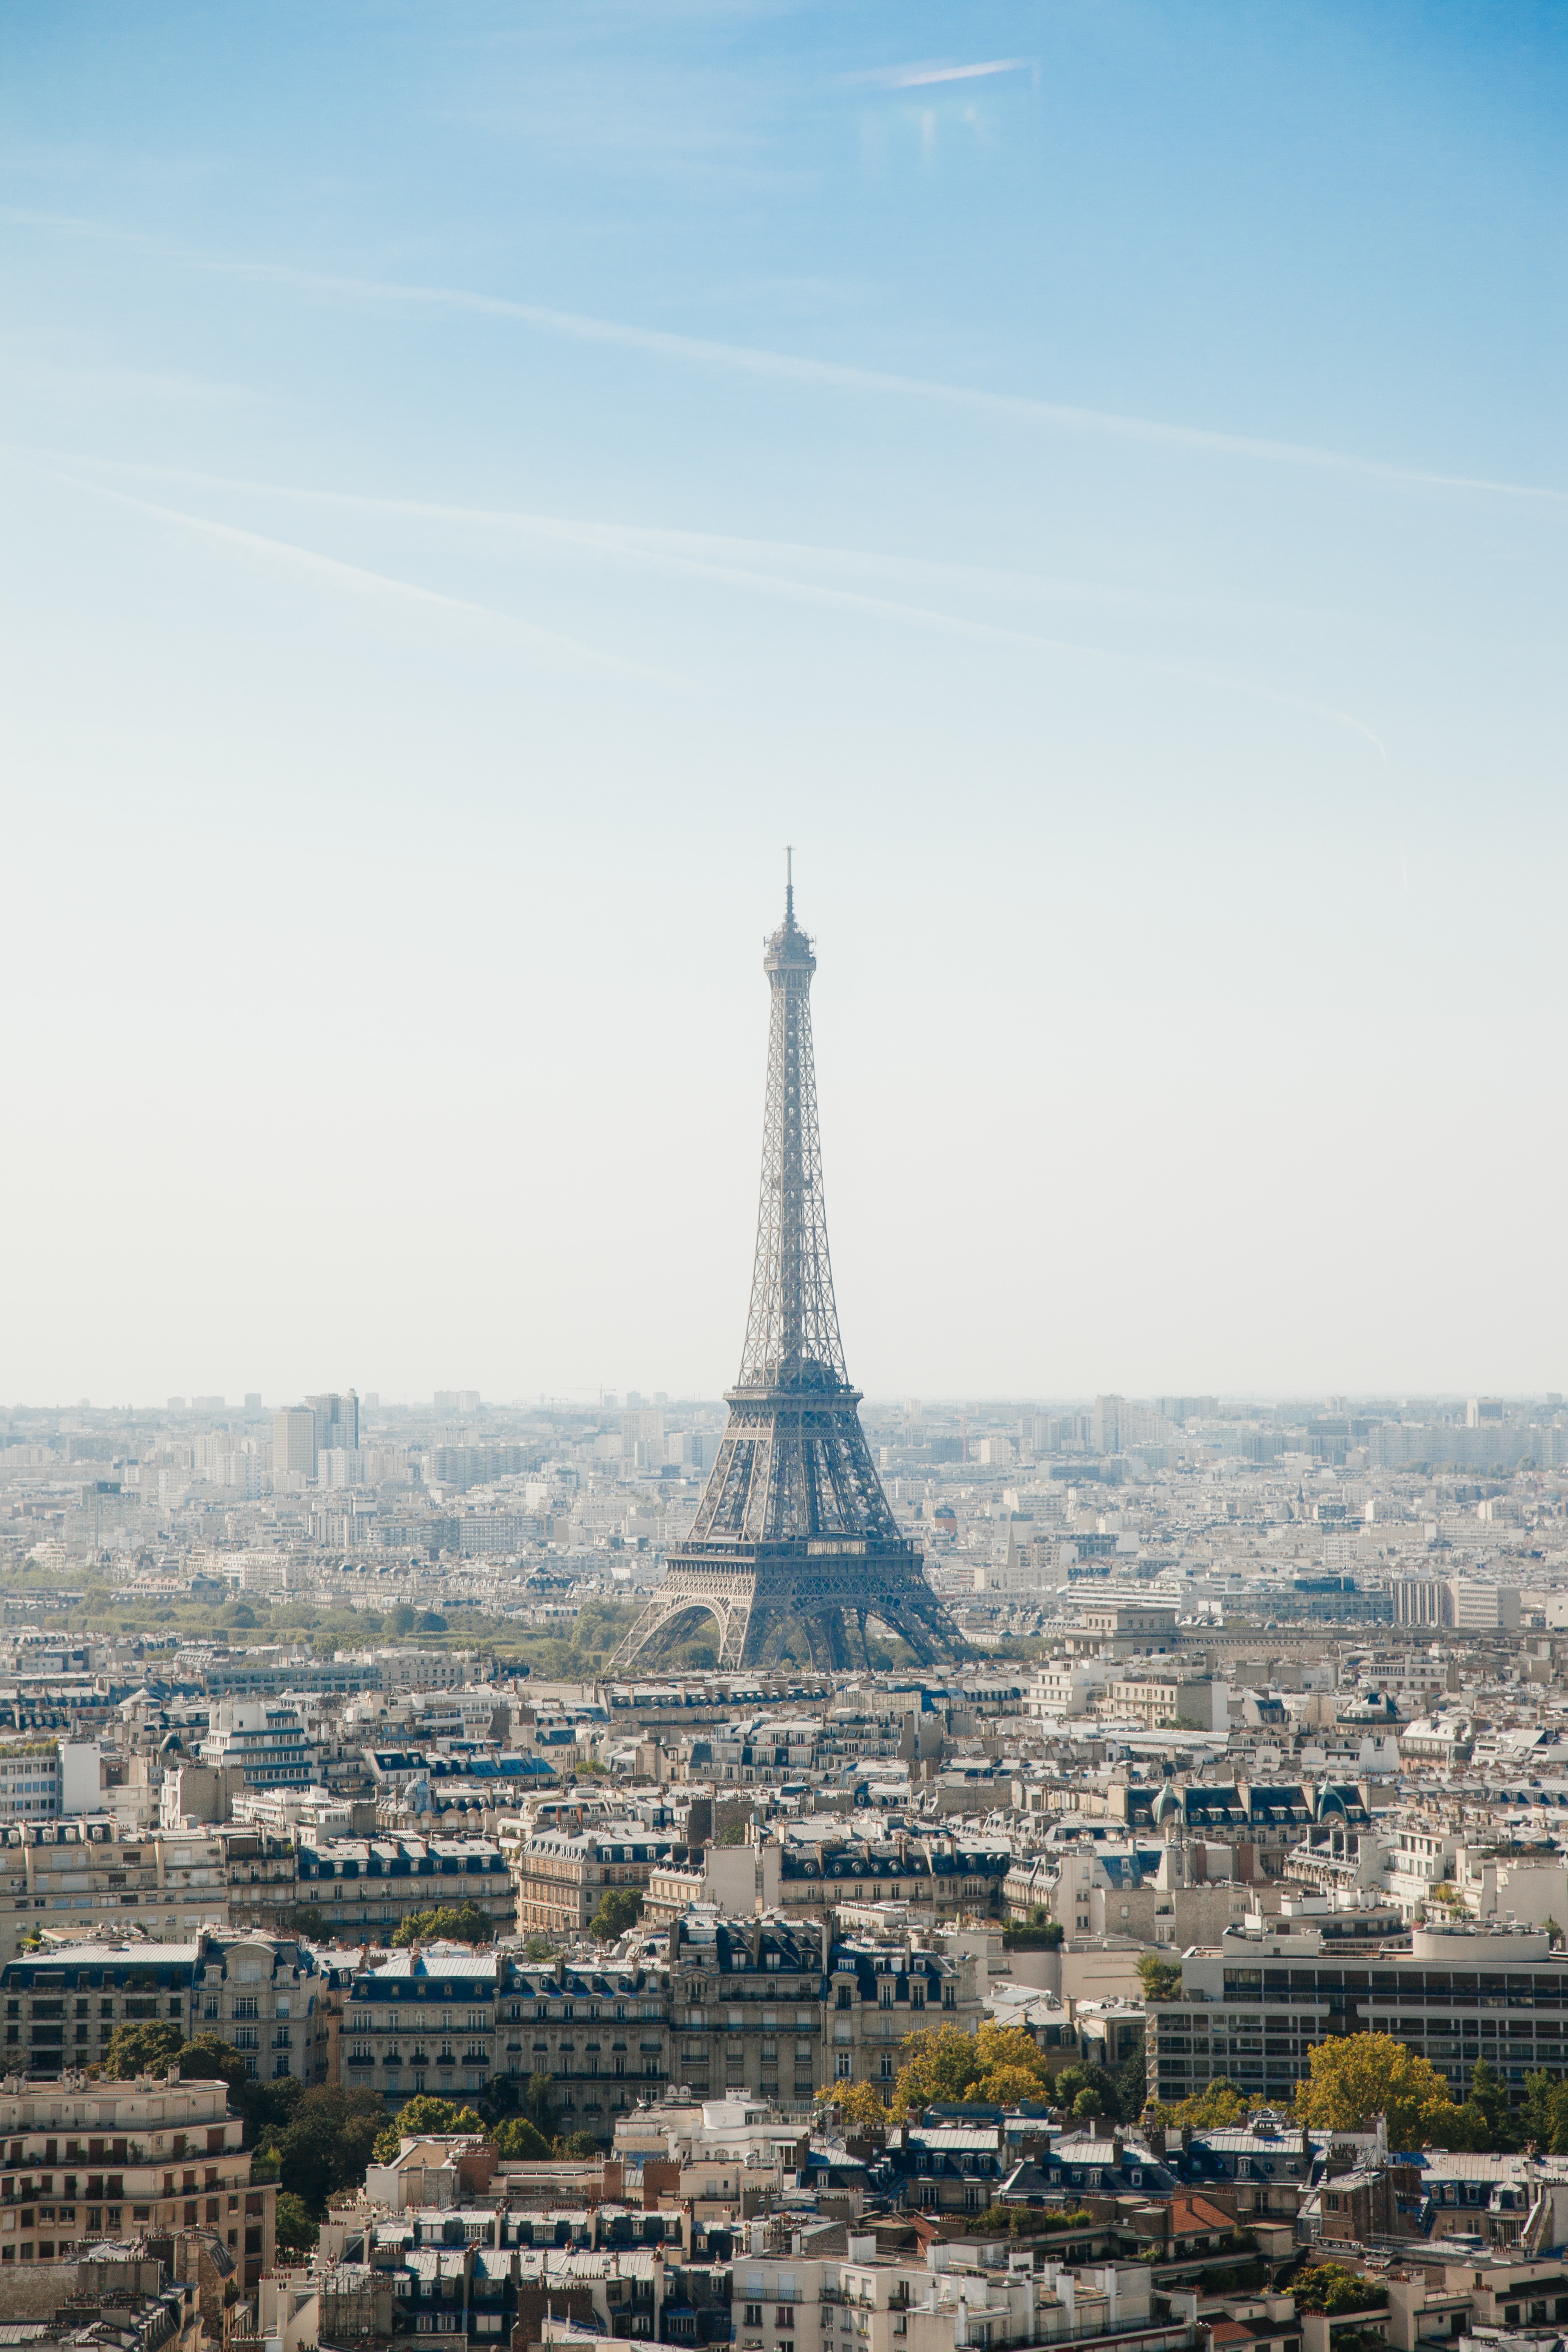
horizon, skyline, city, eiffel tower, skyscraper, monument, cityscape, france, tower, landmark, tower block, la tour eiffel, spire, urban area, human settlement, atmosphere of earth